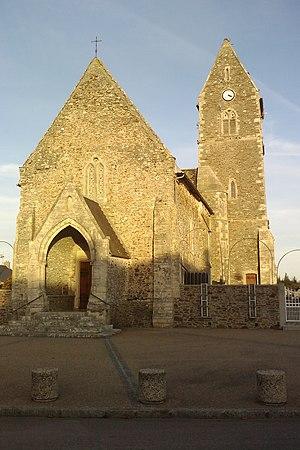
Église Saint-Clair de fr:Saint-Clair-sur-l'Elle
Saint-Clair-sur-l'Elle, ou traditionnellement Saint-Clair-sur-Elle, est une commune française, située dans le département de la Manche en région Normandie, peuplée de 953 habitants.